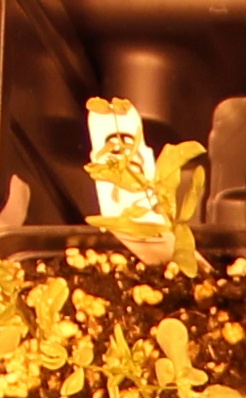
Label: Lentil